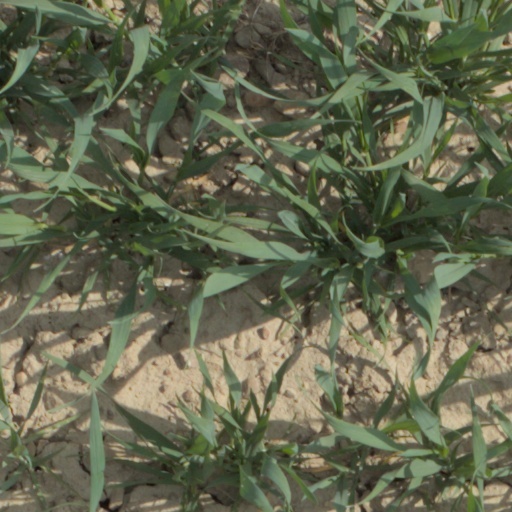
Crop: wheat